Tennessee State Route 61

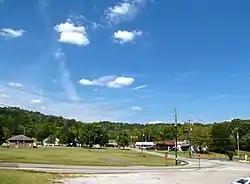
The intersection of State Route 131 and State Route 61 in Luttrell.

It then shortly crosses into Knox County and intersects with SR 331 near Corryton before crossing into Grainger County. The highway then enters Blaine and comes to an end at an intersection with US 11W / SR 1, ending as a secondary highway.